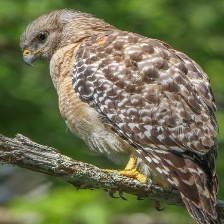
Species: RED SHOULDERED HAWK
Scientific name: BUTEO LINEATUS